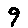
Label: 9